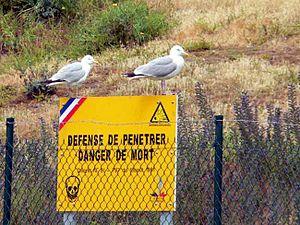
les goélands se moquent des interdictions sur l'île de Cézembre ....
Le bombardement de Cézembre par les Alliés a lieu lors de la libération de Saint-Malo en août 1944.
Cézembre est une île côtière située en baie de Saint-Malo. D'une superficie de 9,5 hectares, elle est inhabitée, à l'exception d'un hôtel-restaurant ouvert durant la saison estivale. L'île est située sur le territoire communal de Saint-Malo.